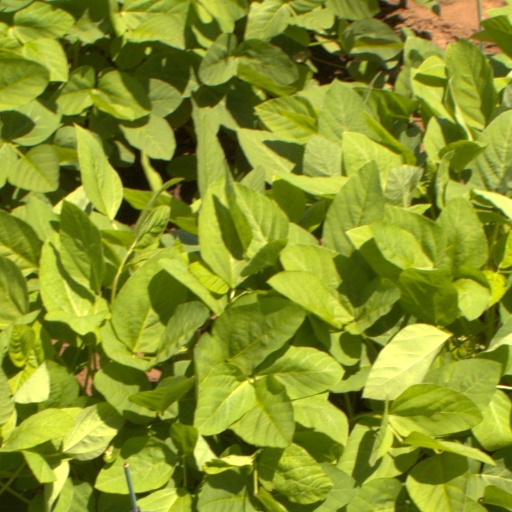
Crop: soybean